Jean Dieuzaide

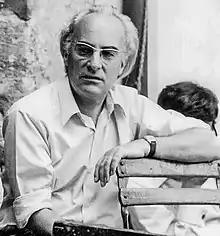
French photographer Jean Dieuzaide photographed at Arles in 1975

Dieuzaide was born on 20 June 1921 in Grenade, Haute-Garonne, and at 13 was given a cardboard Coronet 6 × 9 camera. He attended secondary schools in Toulouse, Bordeaux, Cannes and Nice and during WW2 he photographed while in training camps in 1942 and documented young people in Provence. From this period, he signed much of his work ‘Yan’, his Resistance nickname, out of a concern that photography might not be a respectable occupation. On the liberation of Toulouse he decided to make photography his vocation.